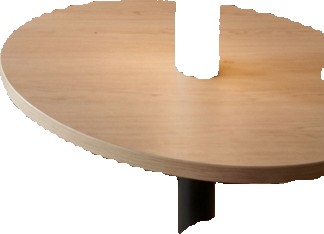
Surface category: table